Neverland

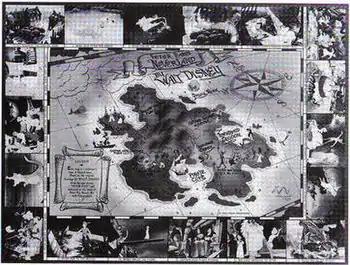
Map of Neverland created by Walt Disney Productions as a promotion for its 1953 film "Peter Pan". Users of Colgate-Palmolive's "Peter Pan Beauty Bar with Chlorophyll" could obtain the map by mailing in three soap wrappers and fifteen cents.

In the Disney-franchise version of Neverland, many non-canon locales are added which appear variously throughout different instalments, as well as adding or giving names to implied locations within Barrie's original Neverland. These locales include: